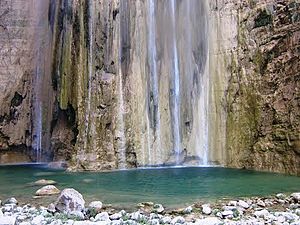
Somalia / Geografi
Lamadaya, vandfald i Cal Madow-bjergene.
Somalia er et afrikansk land beliggende på Afrikas Horn, kontinentets østligste punkt. Landet ligger mellem 12 grader nordlig og 1 grad sydlig bredde mellem 41 og 51 grader østlig længde. Hovedstaden er Mogadishu, hvilket er en havneby med internationale handelsforbindelser.